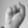
ASL letter: S